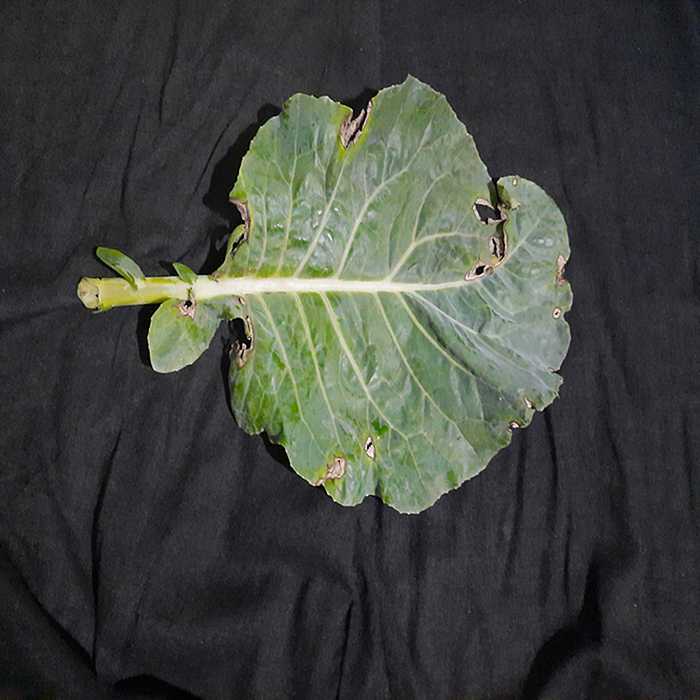
Plant: Cauliflower
Label: Downy mildew